UNY

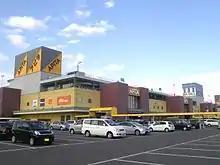
APiTA in Konan, Aichi Prefecture

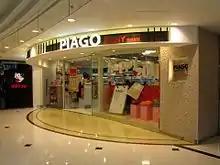
Piago UNY in Telford Plaza, Hong Kong

In June 2018, UNY Hong Kong was acquired by Henderson Investment Ltd. and officially renamed as “Unicorn Stores (HK) Ltd.”, rather acquired by its subsidiary company Urban Kirin. Therefore, Uny became an indirect wholly owned subsidiary of the company.